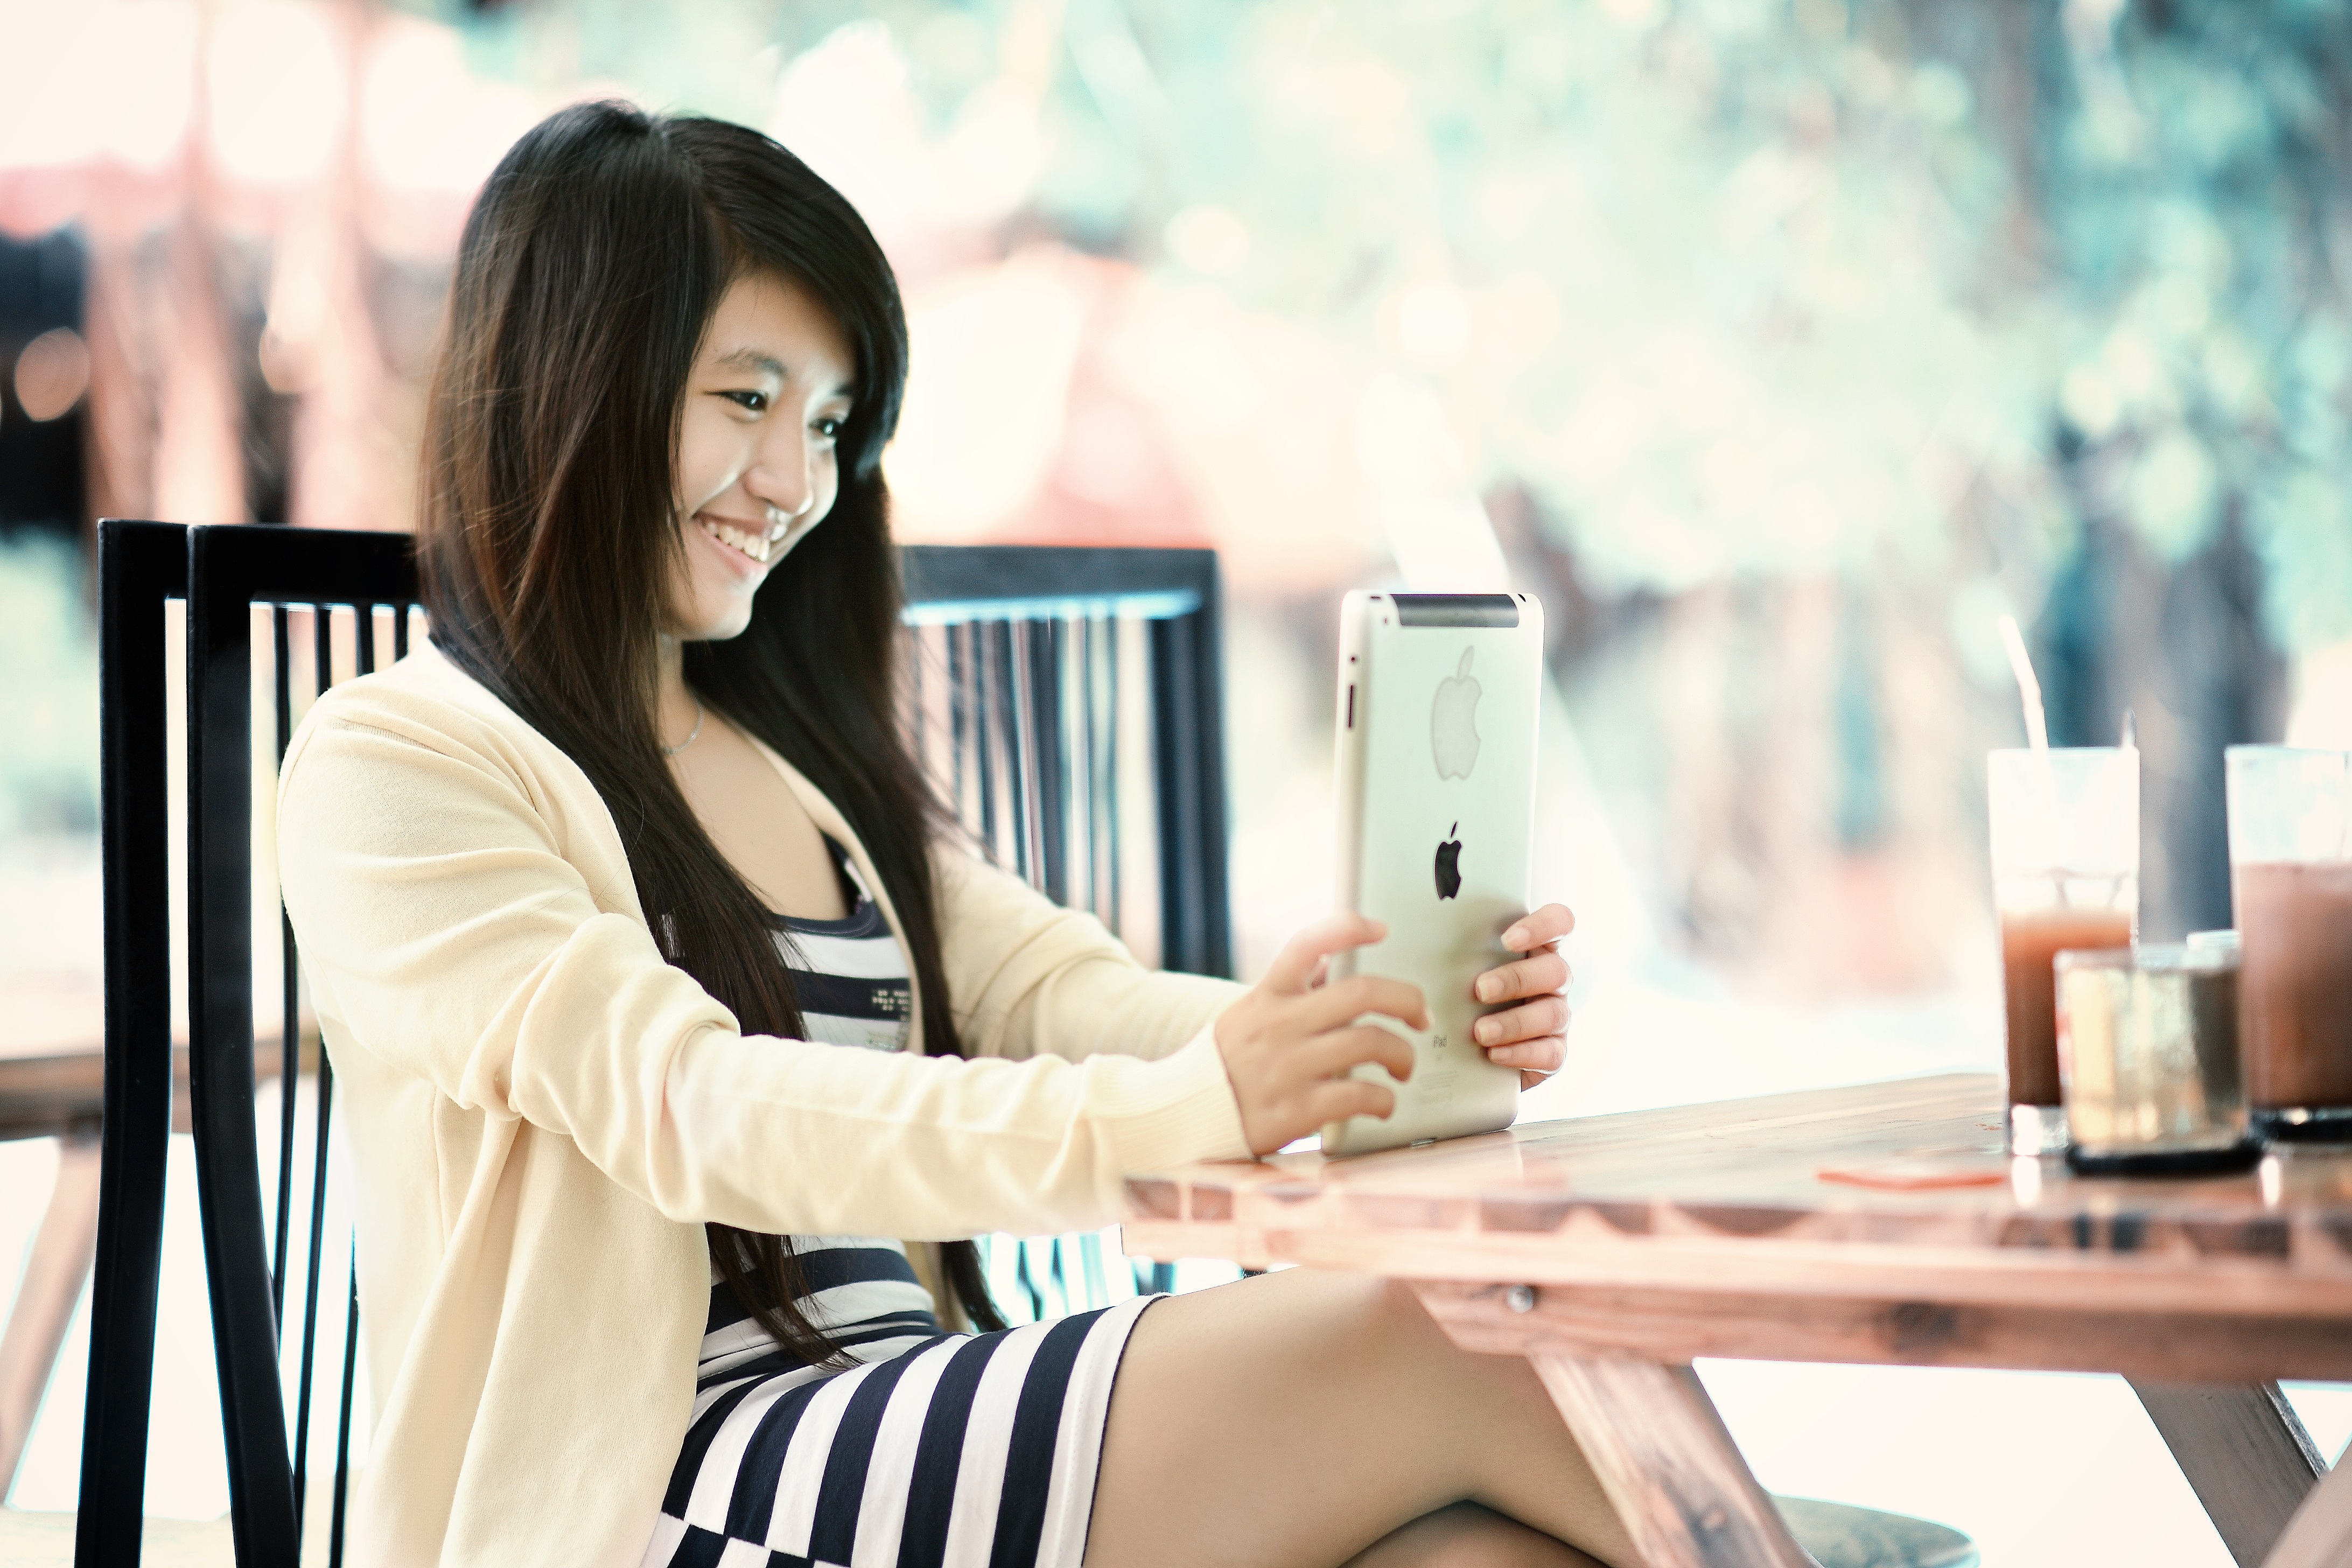
computer, screen, man, nature, outdoor, person, light, people, girl, woman, ipad, technology, white, game, play, boy, kid, home, cute, alone, looking, summer, male, female, daytime, internet, portrait, young, touch, tablet, relax, youth, park, indoor, communication, child, fashion, rest, playing, together, lifestyle, leisure, sofa, holding, modern, childhood, smiling, smile, couch, parent, electronic, device, conversation, education, sit, son, caucasian, cheerful, family, fun, happy, happiness, display, single, digital, little, beauty, expression, years, console, pc, contemporary, adorable, handsome, casual, wireless, connected, emotion, adult, hobby, pleasant, portable, always, using, holding ipad, sense